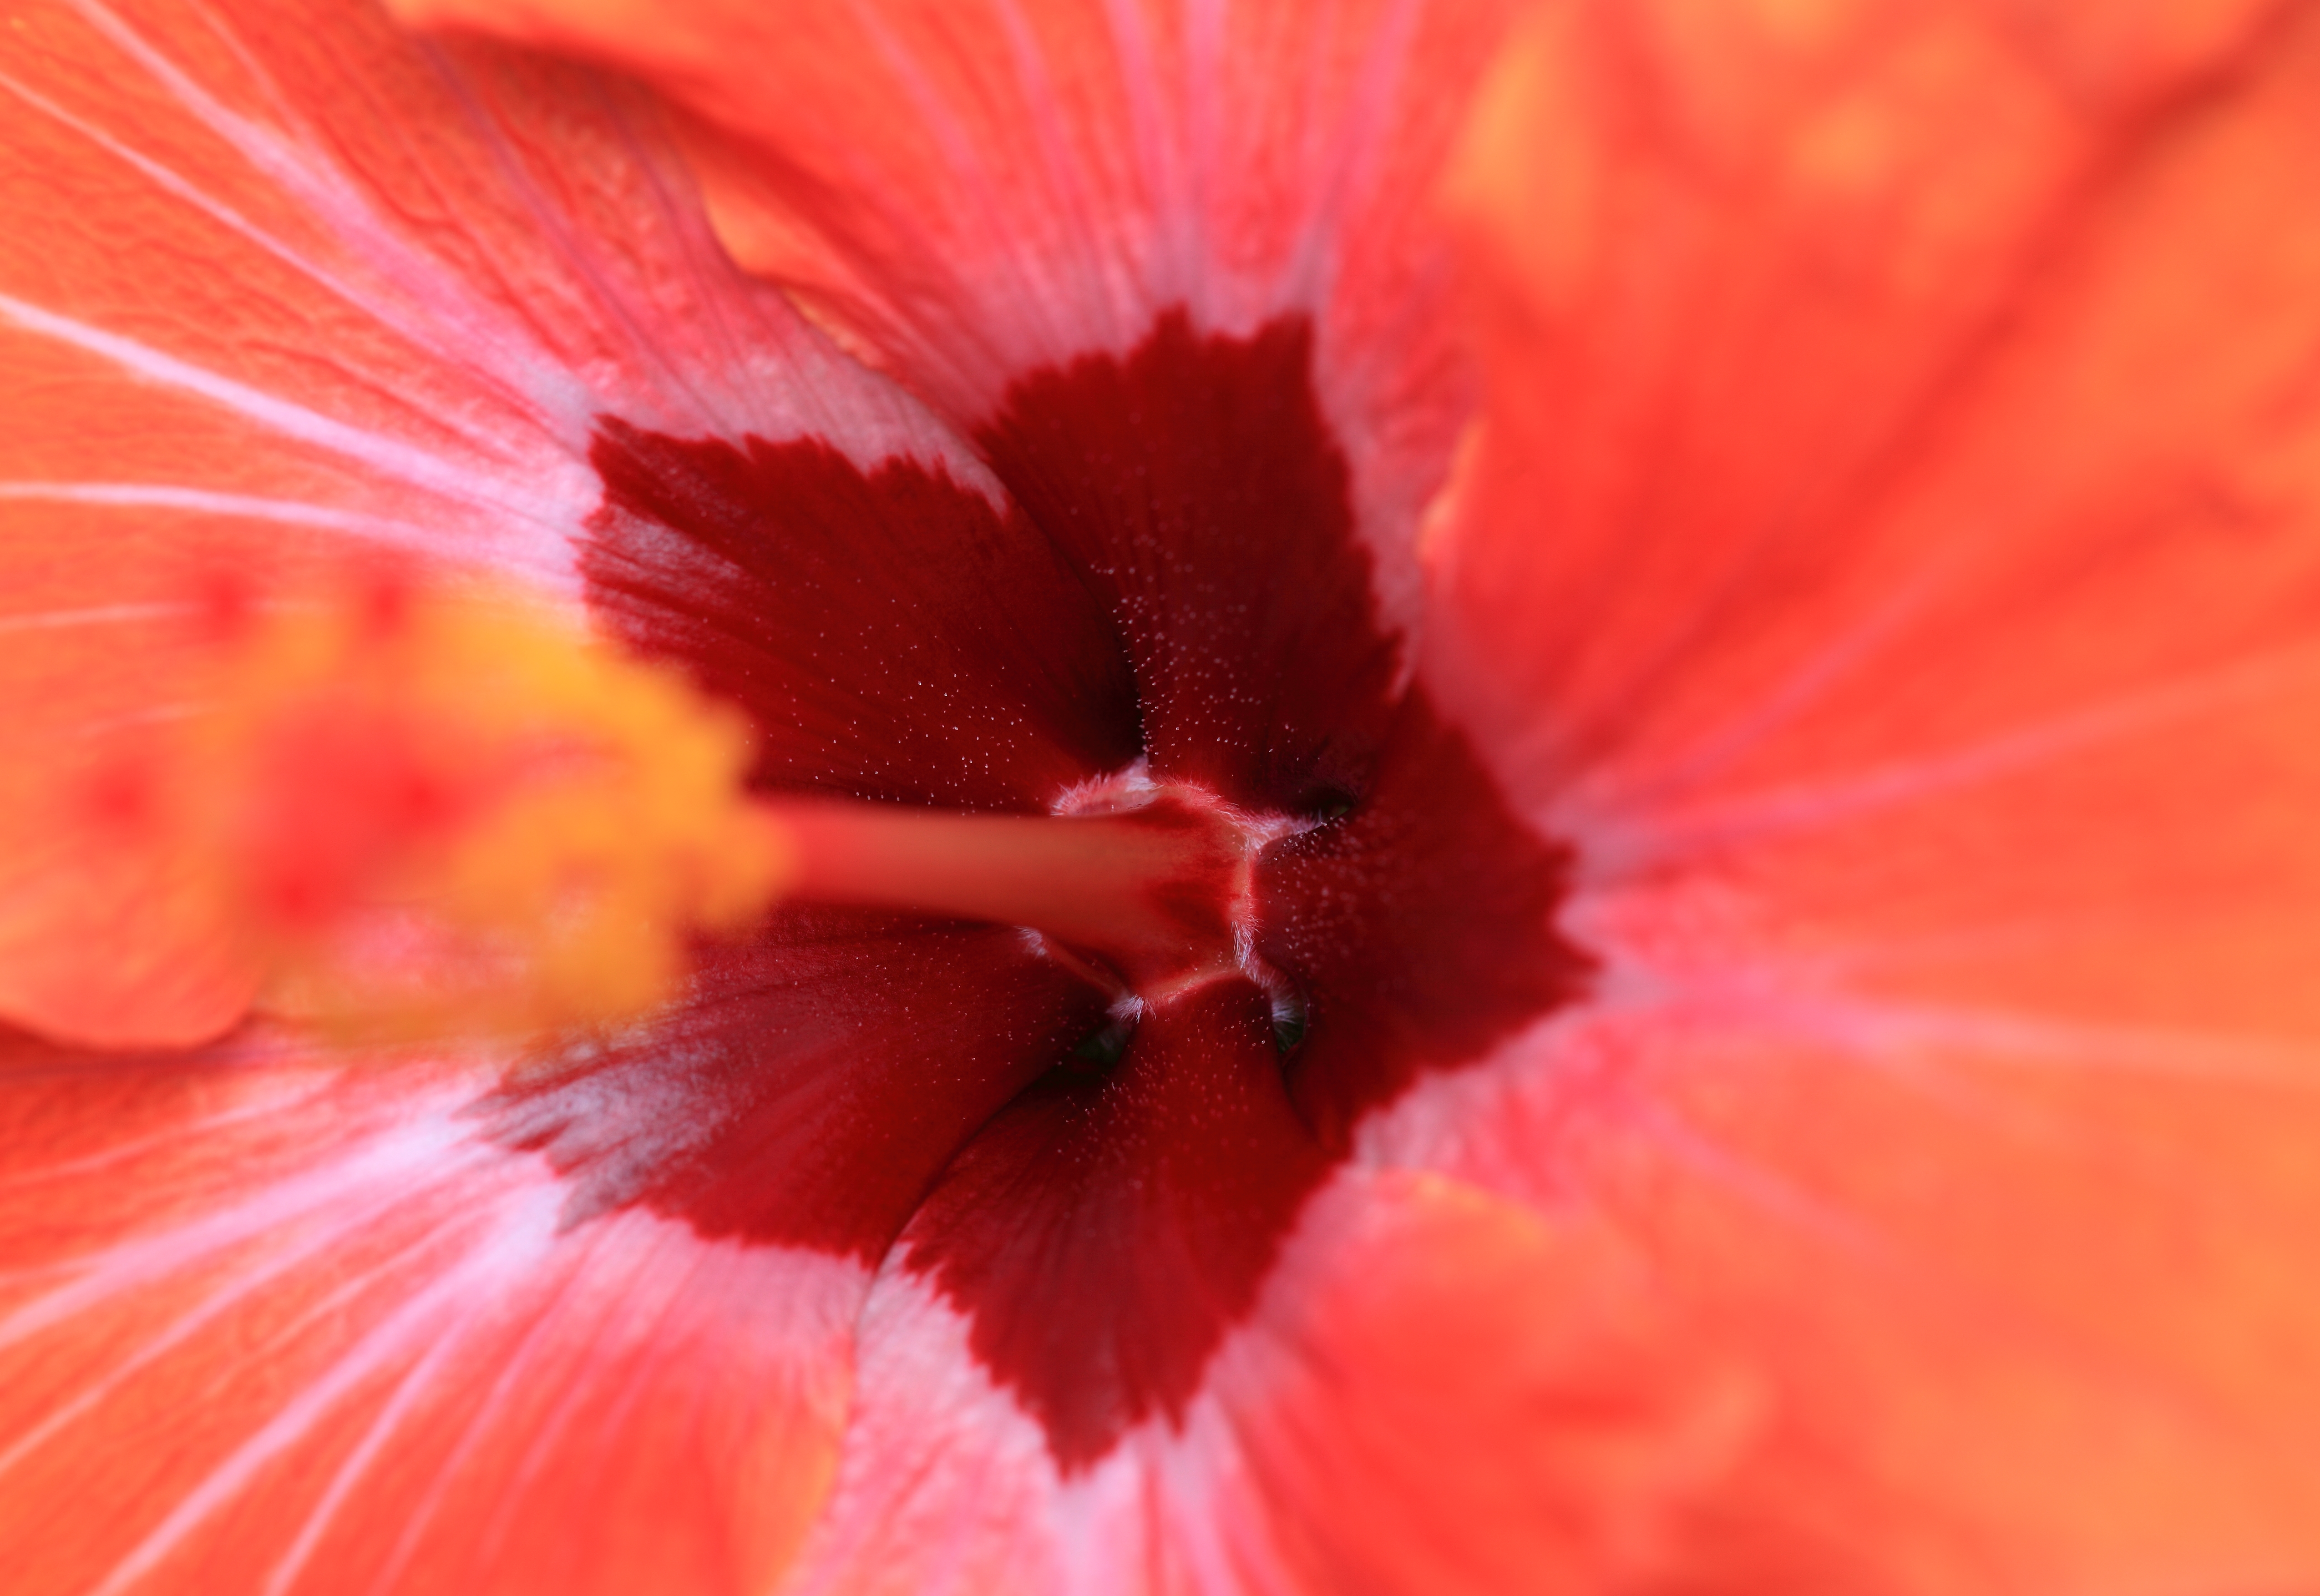
blossom, plant, flower, petal, high, red, tropical, garden, pink, close up, 5d, hires, poppy, hibiscus, markii, malvales, hi, res, resolution, gunma, annaka, usuigawa, macro photography, flowering plant, land plant